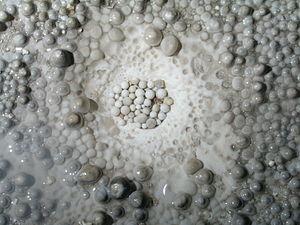
Une perle des cavernes ou pisolithe désigne une sphérule, forme de spéléothème que l'on peut trouver à l'intérieur des grottes. Elles se forment par la concrétion de sels calciques qui s'agencent en couches concentriques autour d'une particule nucléatrice dans des zones où l'eau ruisselle vigoureusement. Les tailles, couleurs et formes de perles sont variables.